Asta Gröting

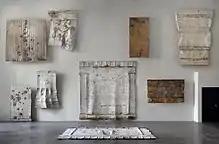

Asta Gröting (born 1961 in Herford, Germany) is a contemporary artist. She works in a variety of media like sculpture, performance, and video. In her work, Gröting “is conceptually and emotionally asking questions of the social body by taking something away from it and allowing this absence to do the talking.”